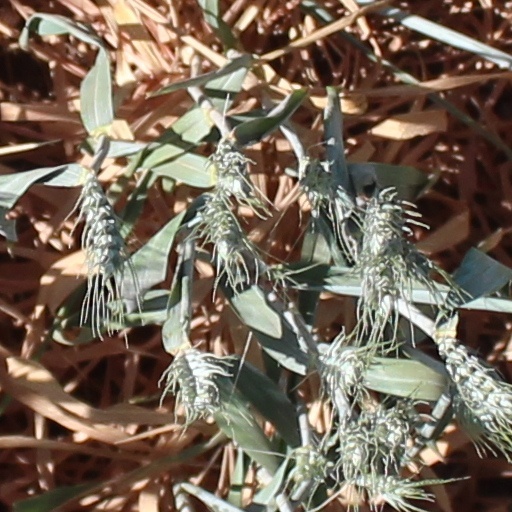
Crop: wheat